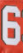
Number: 6